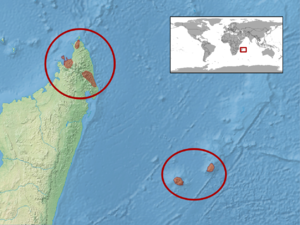
Phelsuma grandis est une espèce de geckos de la famille des Gekkonidae.